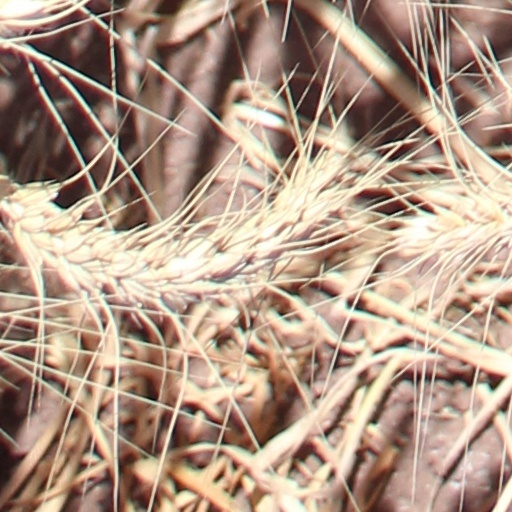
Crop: wheat